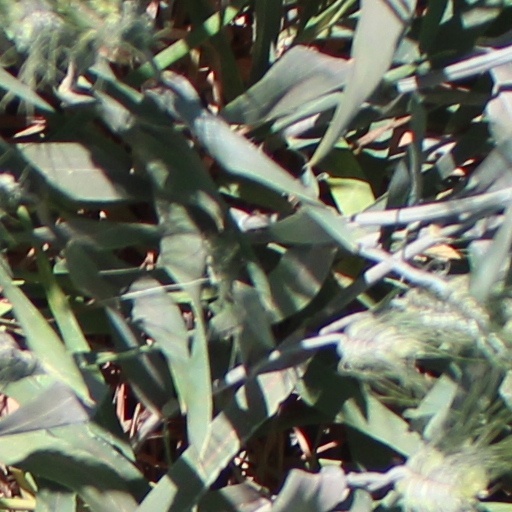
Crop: wheat